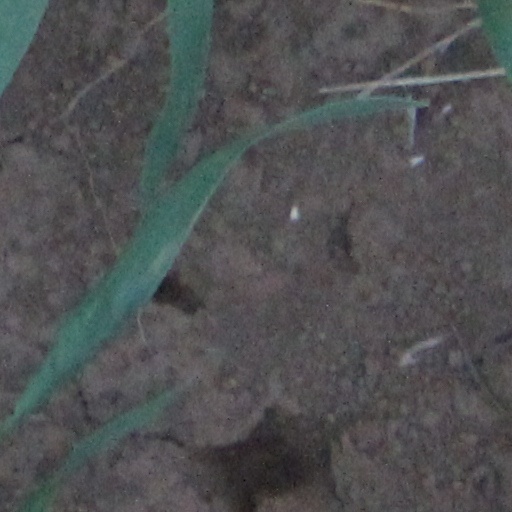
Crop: wheat